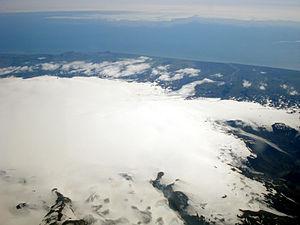
Le Katla est un volcan d'Islande recouvert par le Mýrdalsjökull, une calotte glaciaire du Sud du pays. Il est situé à l'est de l'Eyjafjöll, un autre volcan considéré comme lié au Katla. Il s'agit d'un des volcans les plus actifs et des plus destructeurs d'Islande, à l'origine de plusieurs jökulhlaups.